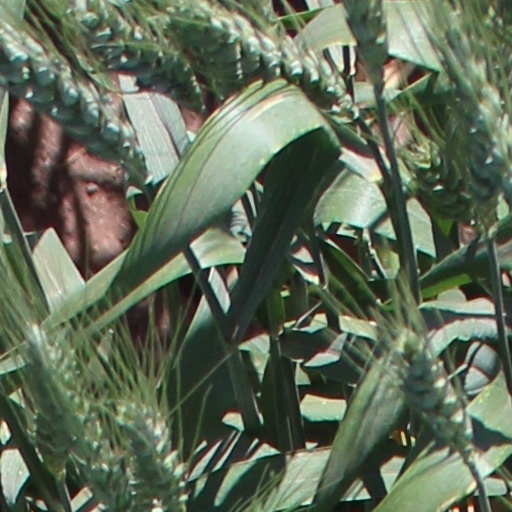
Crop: wheat